Reed Amendment (immigration)

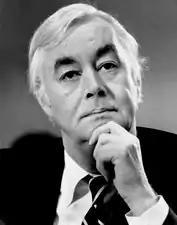
Senator Daniel Moynihan (D-NY) stated that the Reed Amendment "does not reflect well on a free society".

The Reed Amendment, also known as the Expatriate Exclusion Clause, created a provision of United States federal law attempting to impose an entry ban on certain former U.S. citizens based on their reasons for renouncing U.S. citizenship. Notably, entry can be denied to persons who renounced their U.S. citizenship to avoid paying income taxes. The United States is one of two countries in the world that taxes its citizens' income earned abroad for citizens whose primary residence is abroad. The other country to do so is Eritrea.